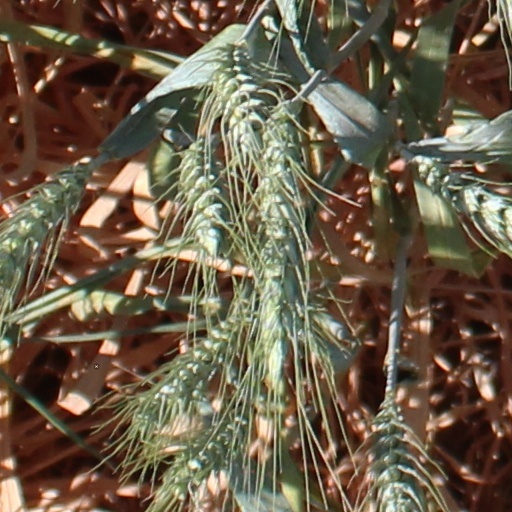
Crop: wheat